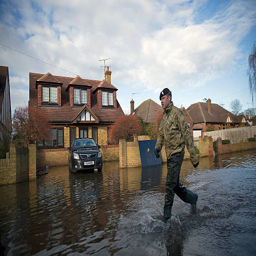
a member of the armed forces passes residential properties as he walks along a flooded street .